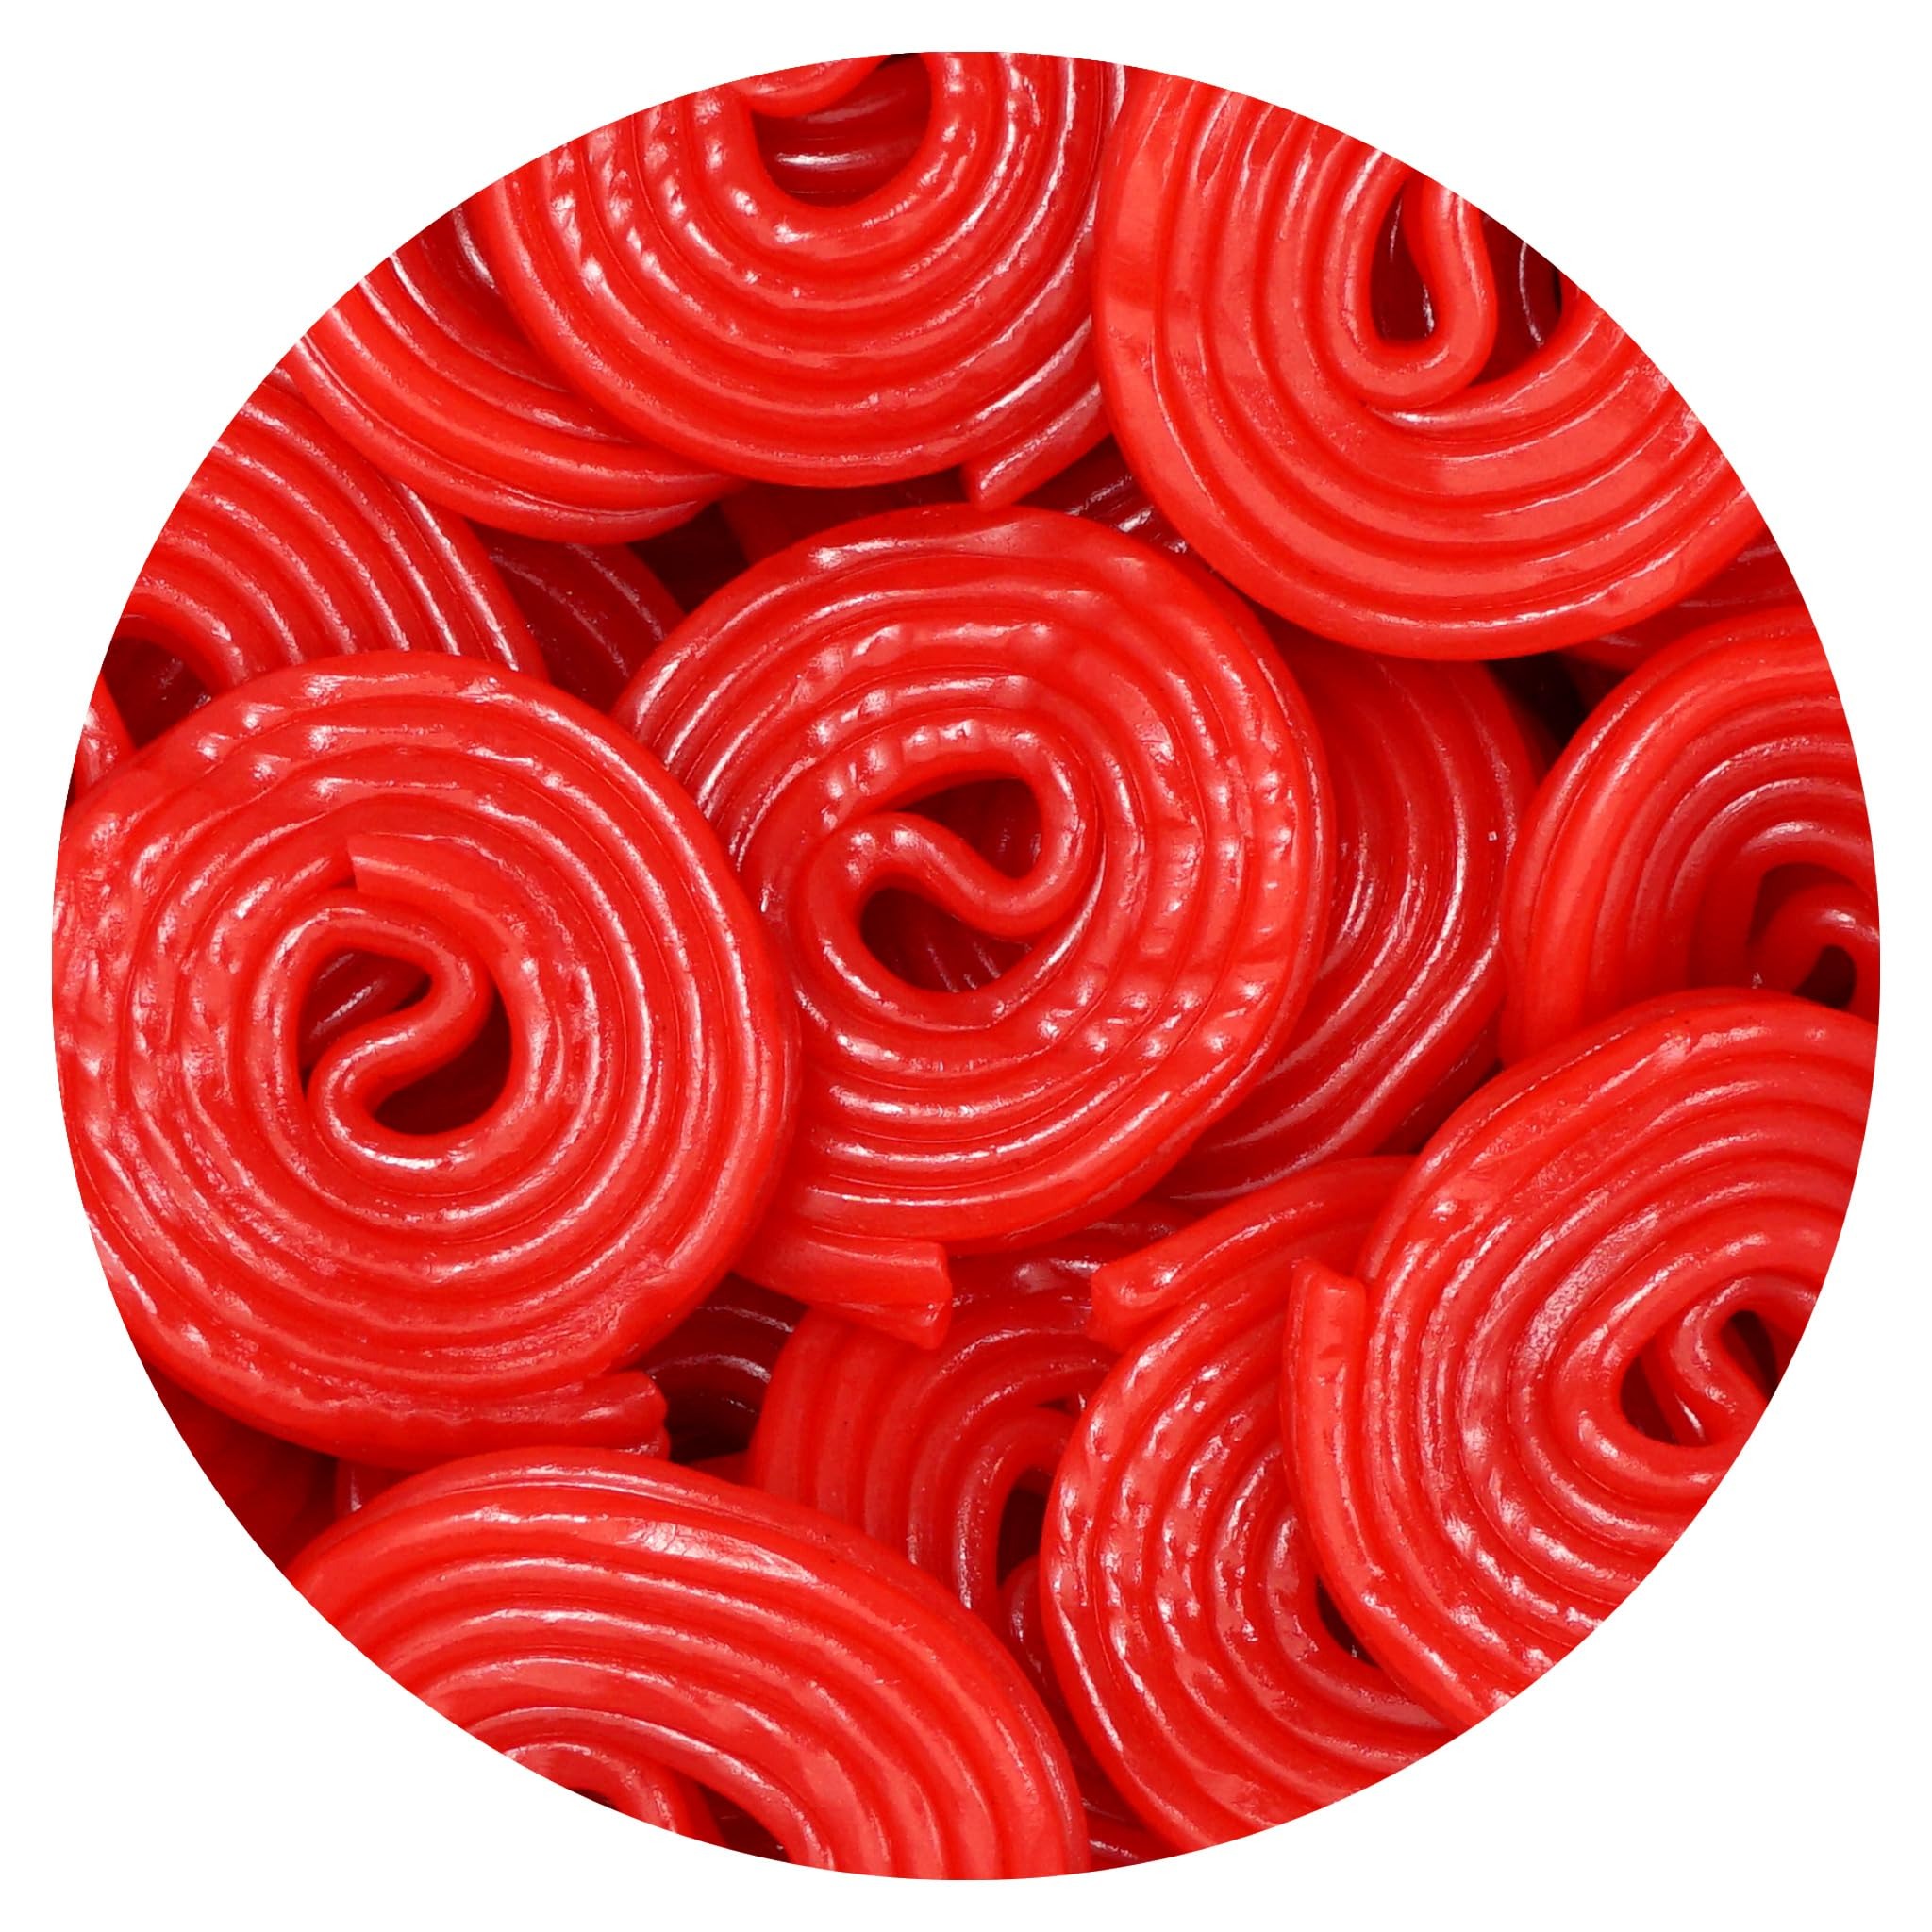
Item Name: Broadway Strawberry Wheels Licorice Candy, 2 Pound Bulk Bag, Red Licorice Wheels
Bullet Point 1: Indulge in a bag of Broadway Strawberry Wheels Licorice Candy. These chewy candies come in a fun wheel shape, perfect for unrolling or popping in your mouth whole.
Bullet Point 2: 2lb Bulk Bag: Enjoy a 2lb bulk bag of Broadway Strawberry Wheels Licorice Candy
Bullet Point 3: Perfect for school kids, parties, festivities, holiday celebrations, and sharing with your cherished family and friends — these treats are a delightful addition to any occasion.
Bullet Point 4: Since 2003, The Hampton Popcorn & Candy Company has been delighting taste buds with a delectable assortment of popcorn and candy treats, perfect for every occasion.
Product Description: Indulge in a 2 pound bulk bag of Broadway Strawberry Wheels Licorice Candy. These chewy candies come in a fun wheel shape, perfect for unrolling or popping in your mouth whole.
Value: 32.0
Unit: Ounce

Price: 18.99